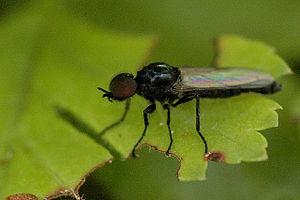
Dilophus est un genre d'insectes diptères nématocères de la famille des Bibionidae. L'ordre des diptères regroupe, entre autres, des espèces principalement désignées par les noms vernaculaires de mouches, moustiques, taons.